Xingguo Temple (Jinan)

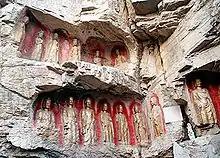
The Thousand Buddha Cliff.

The extant structure is based on the Ming and Qing dynasties building principles and retains the traditional architectural style. Main structures from the Shanmen to the Buddhist Texts Library are aligned with the central axis and divided into four countyards.